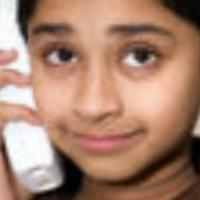
Age group: age 01-10